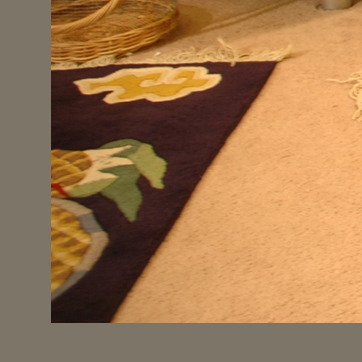
Material: carpet